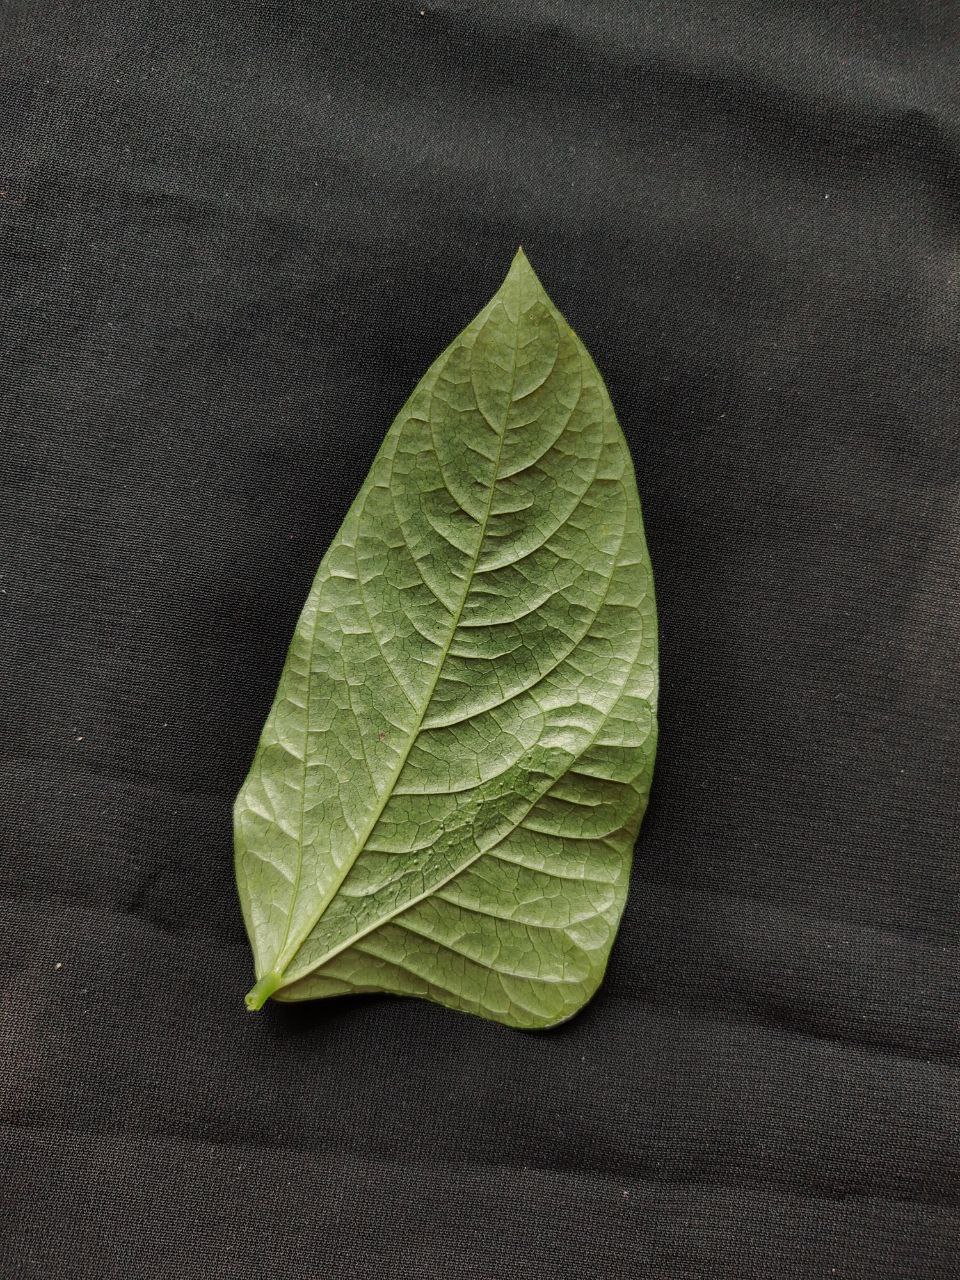
Crop: cowpea
Leaf condition: Mosaic Virus